Bagatelle

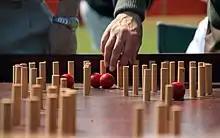
A game of bagatelle in progress.

Bagatelle (from the Château de Bagatelle) is a billiards-derived indoor table game, the object of which is to get a number of balls (set at nine in the 19th century) past wooden pins (which act as obstacles) into holes that are guarded by wooden pegs; penalties are incurred if the pegs are knocked over. It probably developed from the table made with raised sides for "trou madame", which was also played with ivory balls and continued to be popular into the later 19th century, after which it developed into bar billiards, with influences from the French/Belgian game "" (with supposed Russian origins). A bagatelle variant using fixed metal pins, "billard japonais", eventually led to the development of pachinko and pinball.